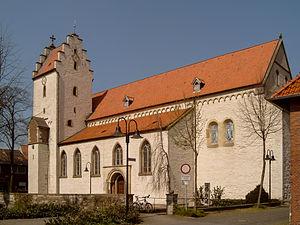
Metelen est une commune de Rhénanie-du-Nord-Westphalie, située dans l'arrondissement de Steinfurt, dans le district de Münster, dans le Landschaftsverband de Westphalie-Lippe.